Trisha Chetty

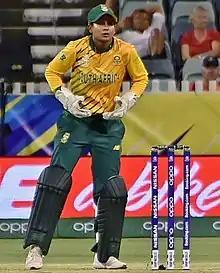
Chetty keeping for South Africa during the 2020 ICC Women's T20 World Cup

Trisha Chetty (born 26 June 1988) is a South African former cricketer. She played two Tests, and made one hundred and twenty limited-overs appearances for South Africa between 2007 and 2022. She played as a wicket-keeper and right-handed batter. On 17 March 2023, she announced her retirement from all formats of cricket.